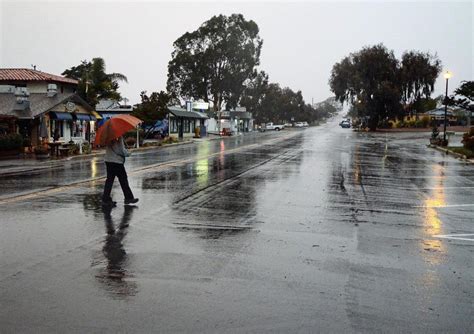
Weather: rain or strom